William A. Brown (admiral)

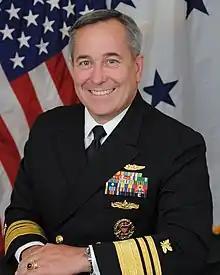

William A. "Andy" Brown (born April 5, 1958) is a retired vice admiral in the United States Navy last serving as the director for logistics, J4 for the Joint Chiefs of Staff. He currently serves as President and CEO of NDTA (National Defense Transportation Association).